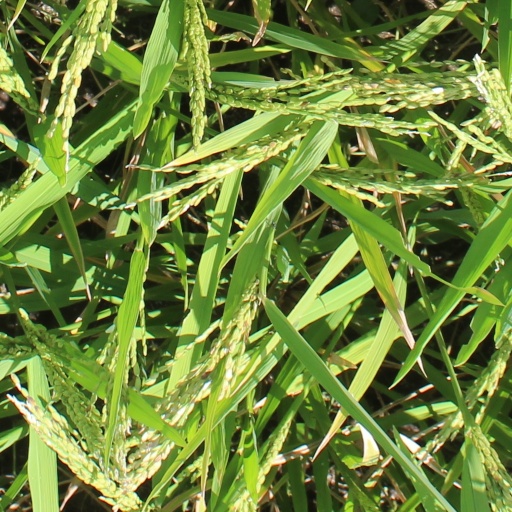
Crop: rice